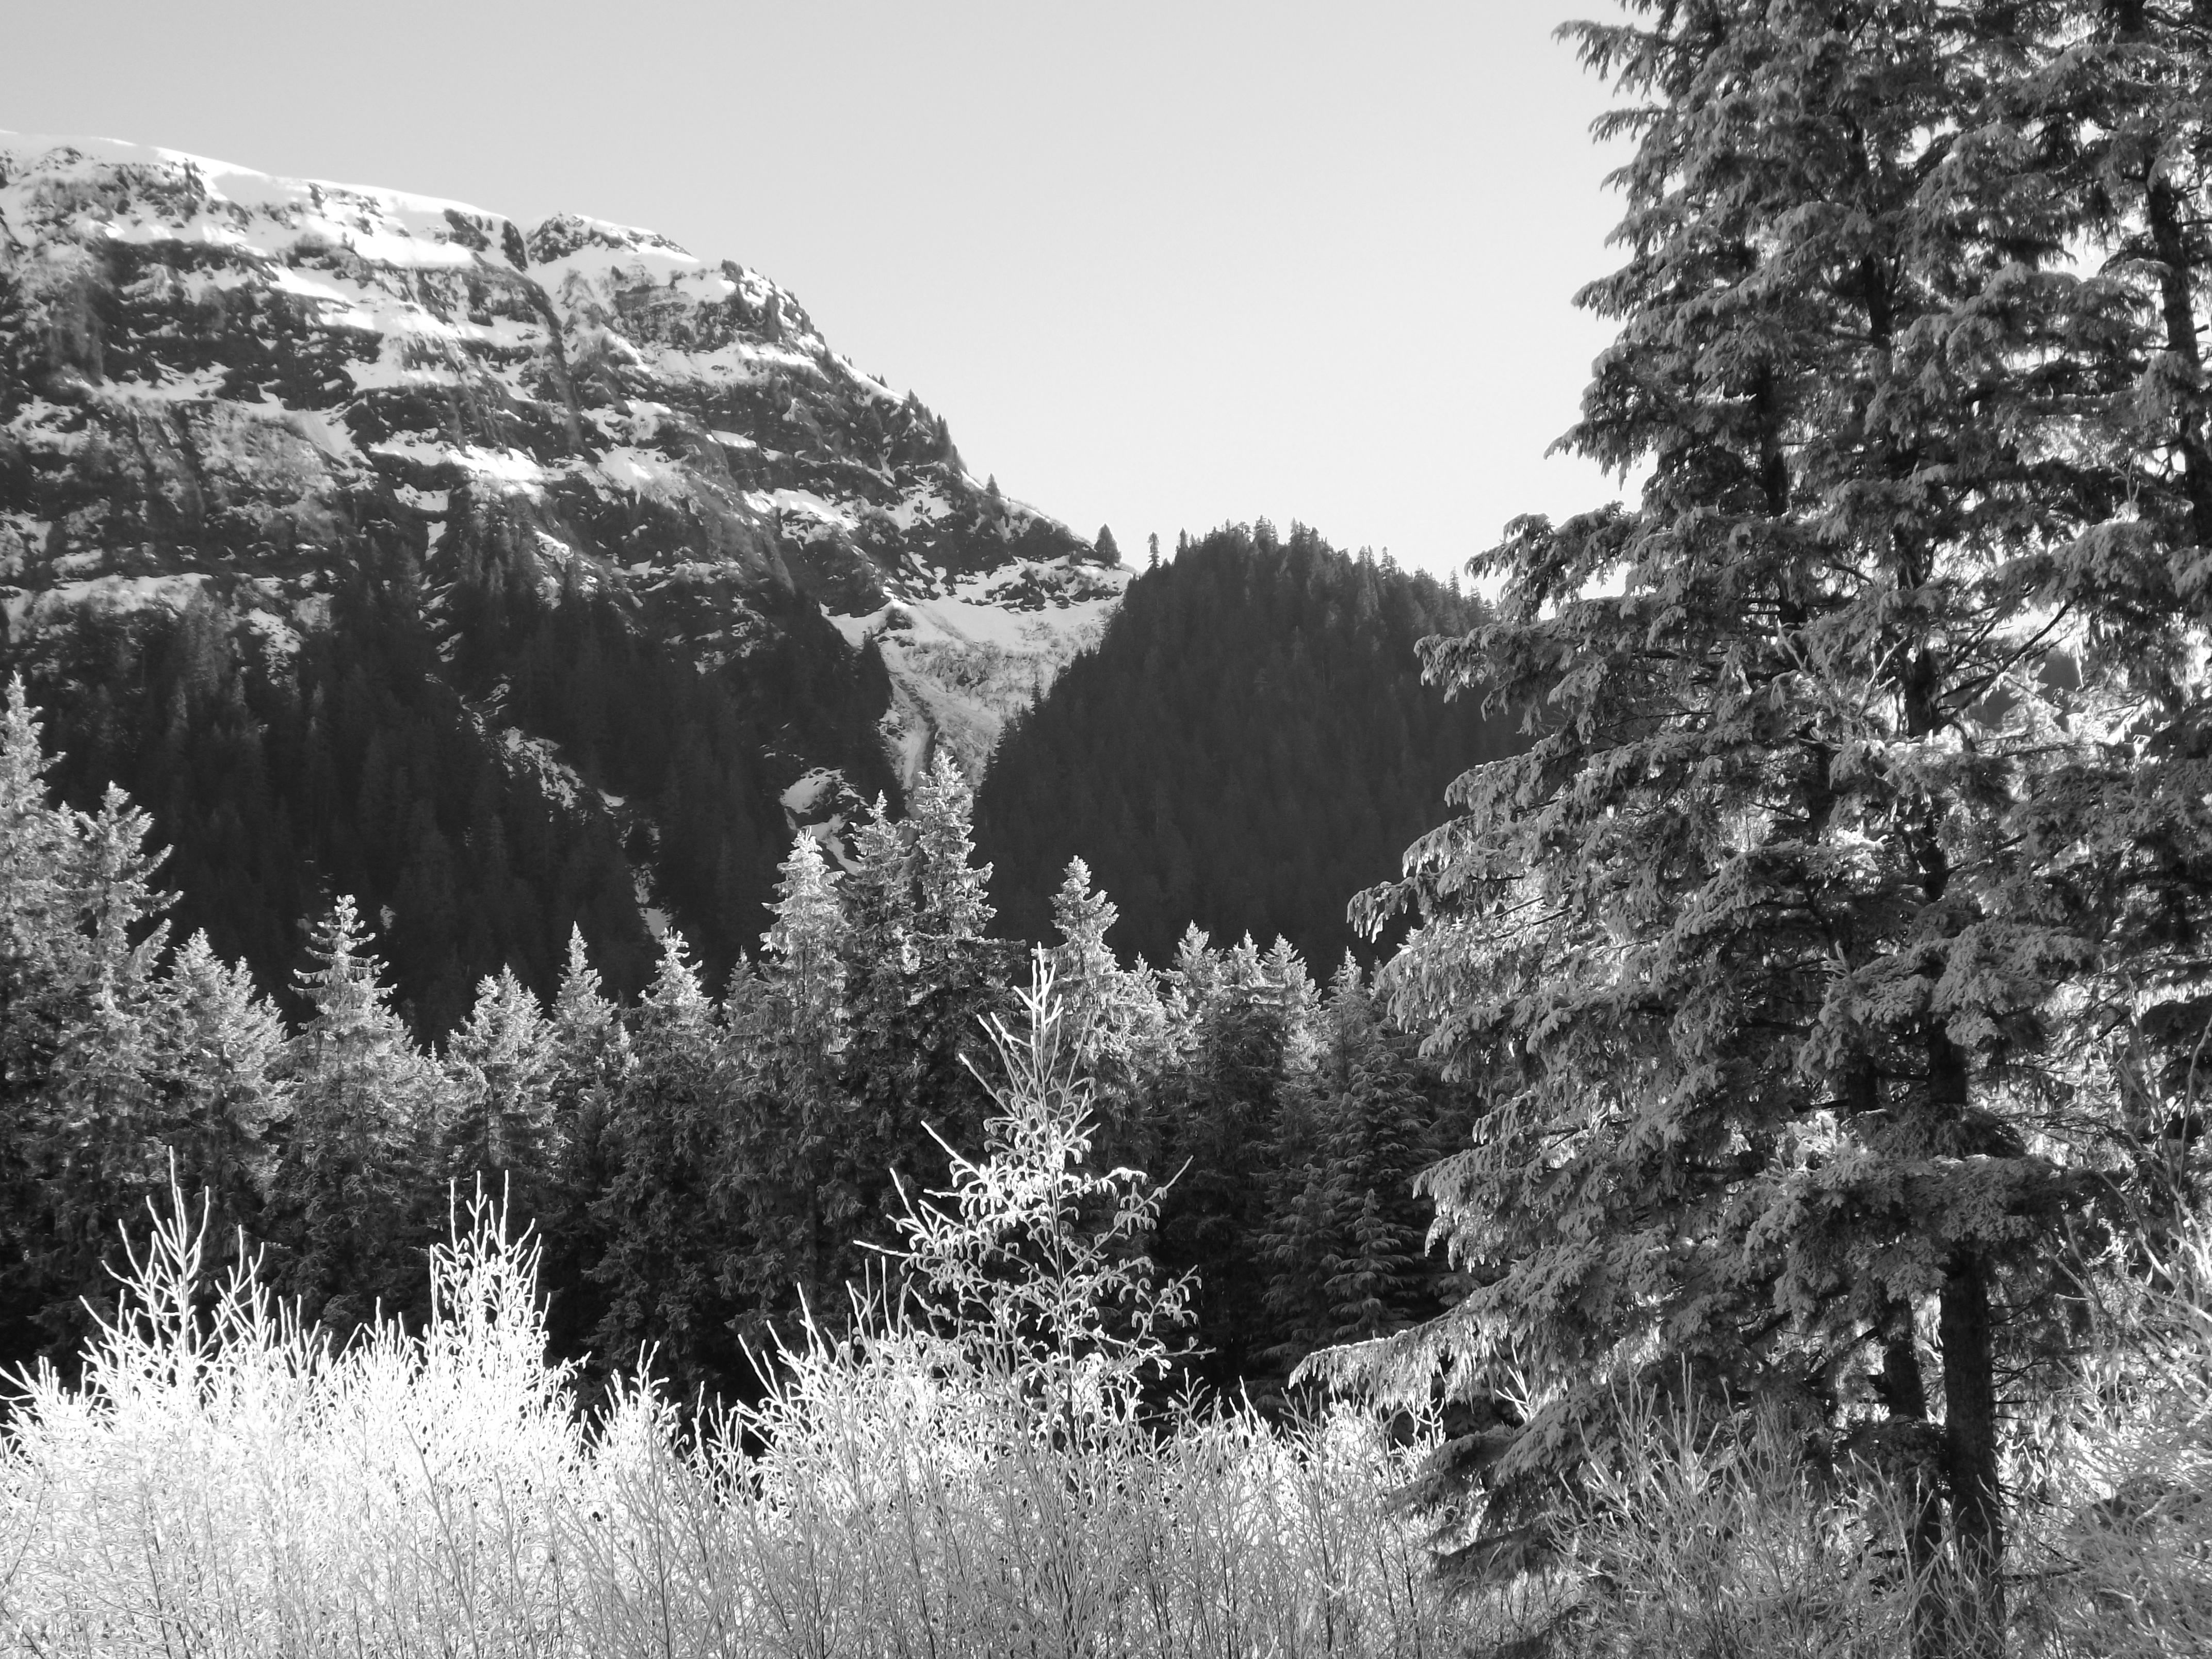
landscape, tree, nature, forest, wilderness, mountain, snow, cold, winter, black and white, plant, leaf, flower, frost, ice, weather, frozen, monochrome, season, icy, woodland, habitat, alaska, juneau, january, monochrome photography, natural environment, atmospheric phenomenon, woody plant, mountainous landforms, frozen trees